Kässbohrer Geländefahrzeug

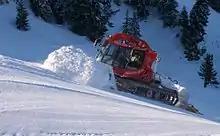
Snowcat model PistenBully PB 600 W SCR

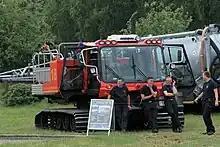
Tracked firefighting vehicle Pistenbully 400 W

Kässbohrer's largest division is snow grooming vehicles, which represents 90% of the company's revenue. The division develops, manufactures, sells and services equipment for maintaining ski hills. The PistenBully brand dominates the worldwide market for such machinery.